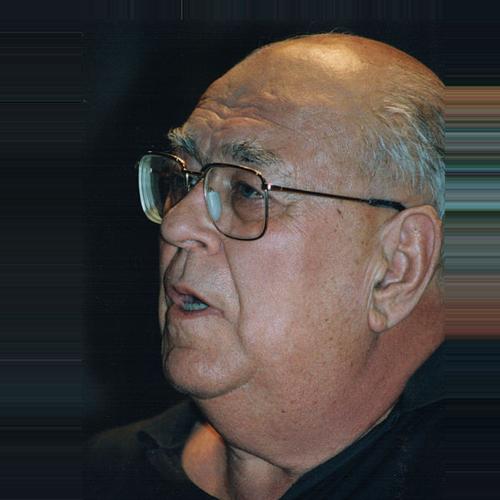
Age: 67